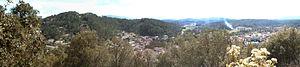
Flassans-sur-Issole est une commune française située dans le département du Var en région Provence-Alpes-Côte d'Azur.